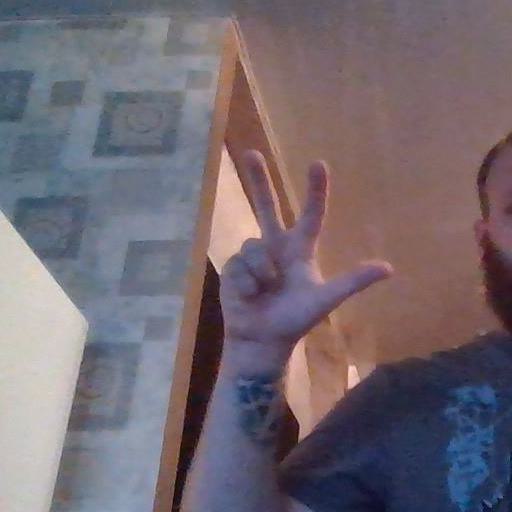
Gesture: three2